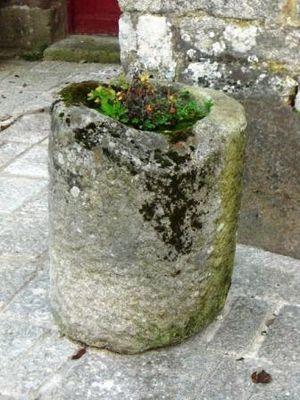
Lizio [lizjo] est une commune française, située dans le département du Morbihan de la région Bretagne.Ses habitants sont appelés les Liziotais.